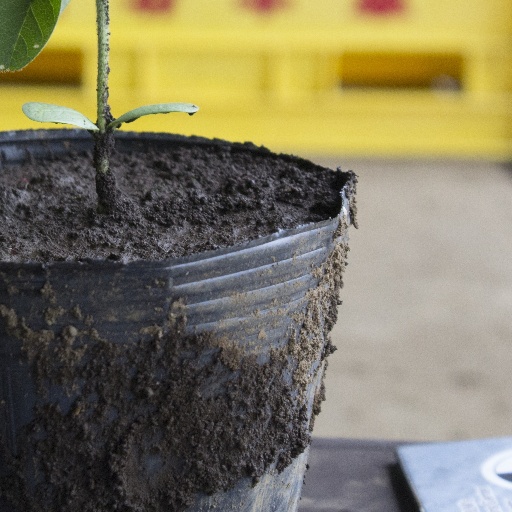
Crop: soybean